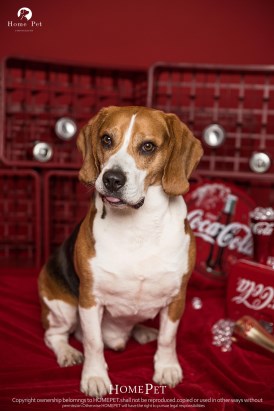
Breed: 276-n000113-beagle